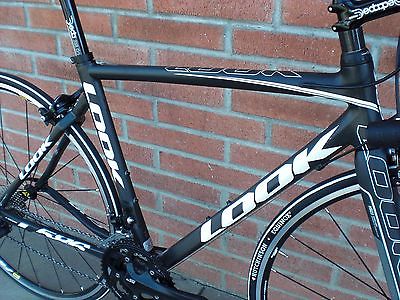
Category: bicycle